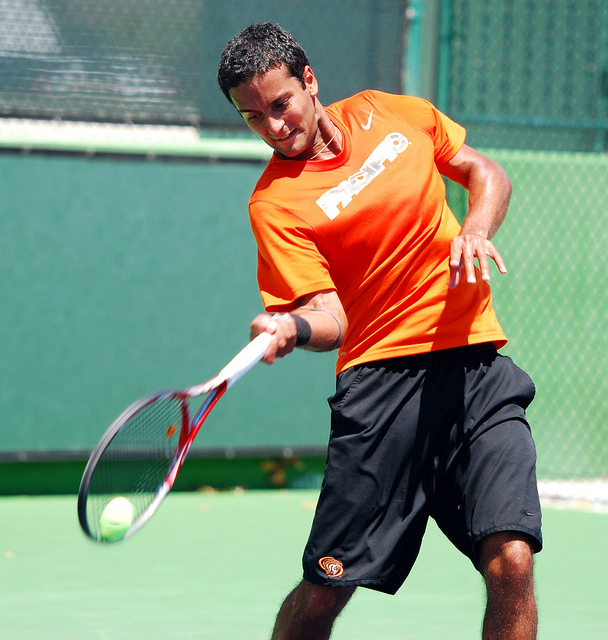
người đàn ông đang cầm vợt tennis đỡ bóng thấp